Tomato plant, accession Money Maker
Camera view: bottom (45 deg); turntable rotation: 240 degrees
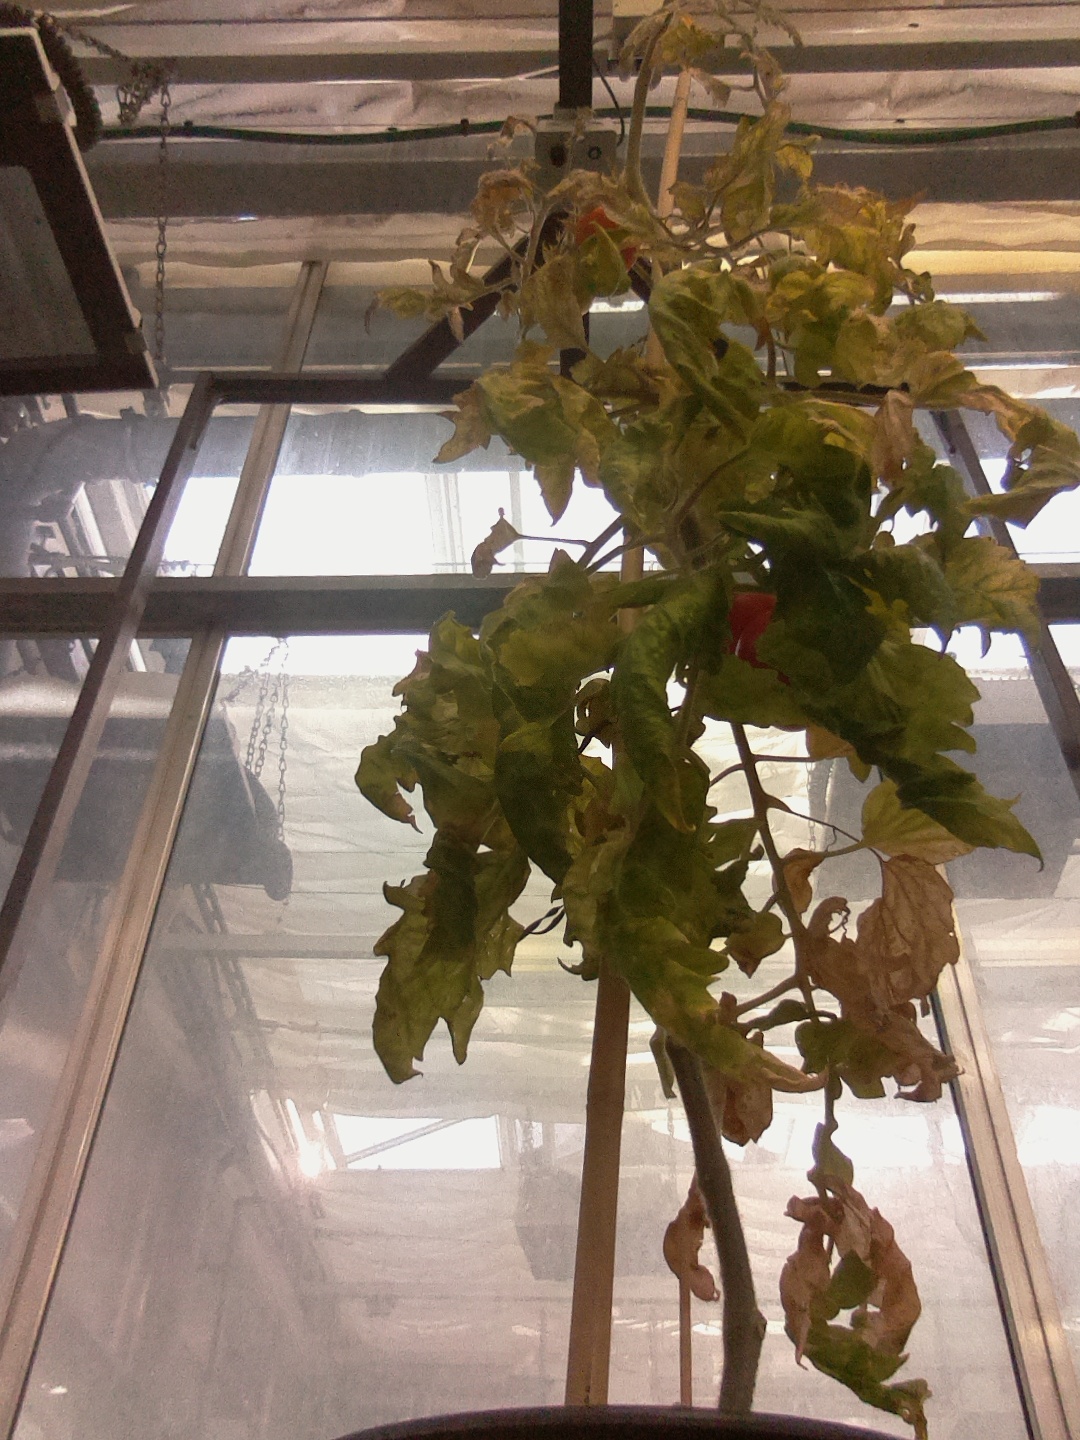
BBCH growth stage 88: 80%-90% of fruits show typical fully ripe color